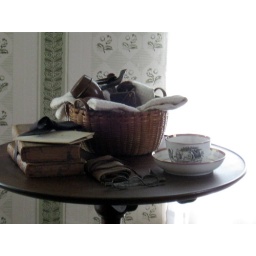
books, a teacup, glasses and possible sewing implements on a side table in the bedroom of the Farm House.